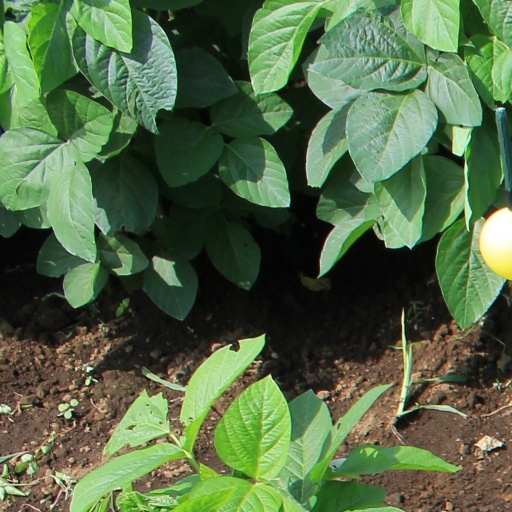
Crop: soybean